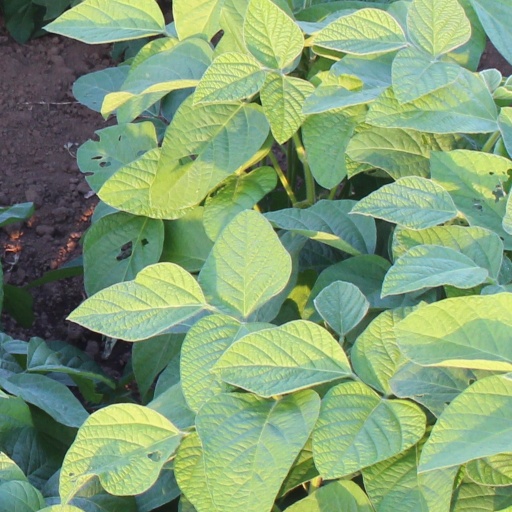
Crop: soybean